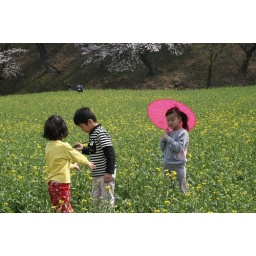
kids in flower field